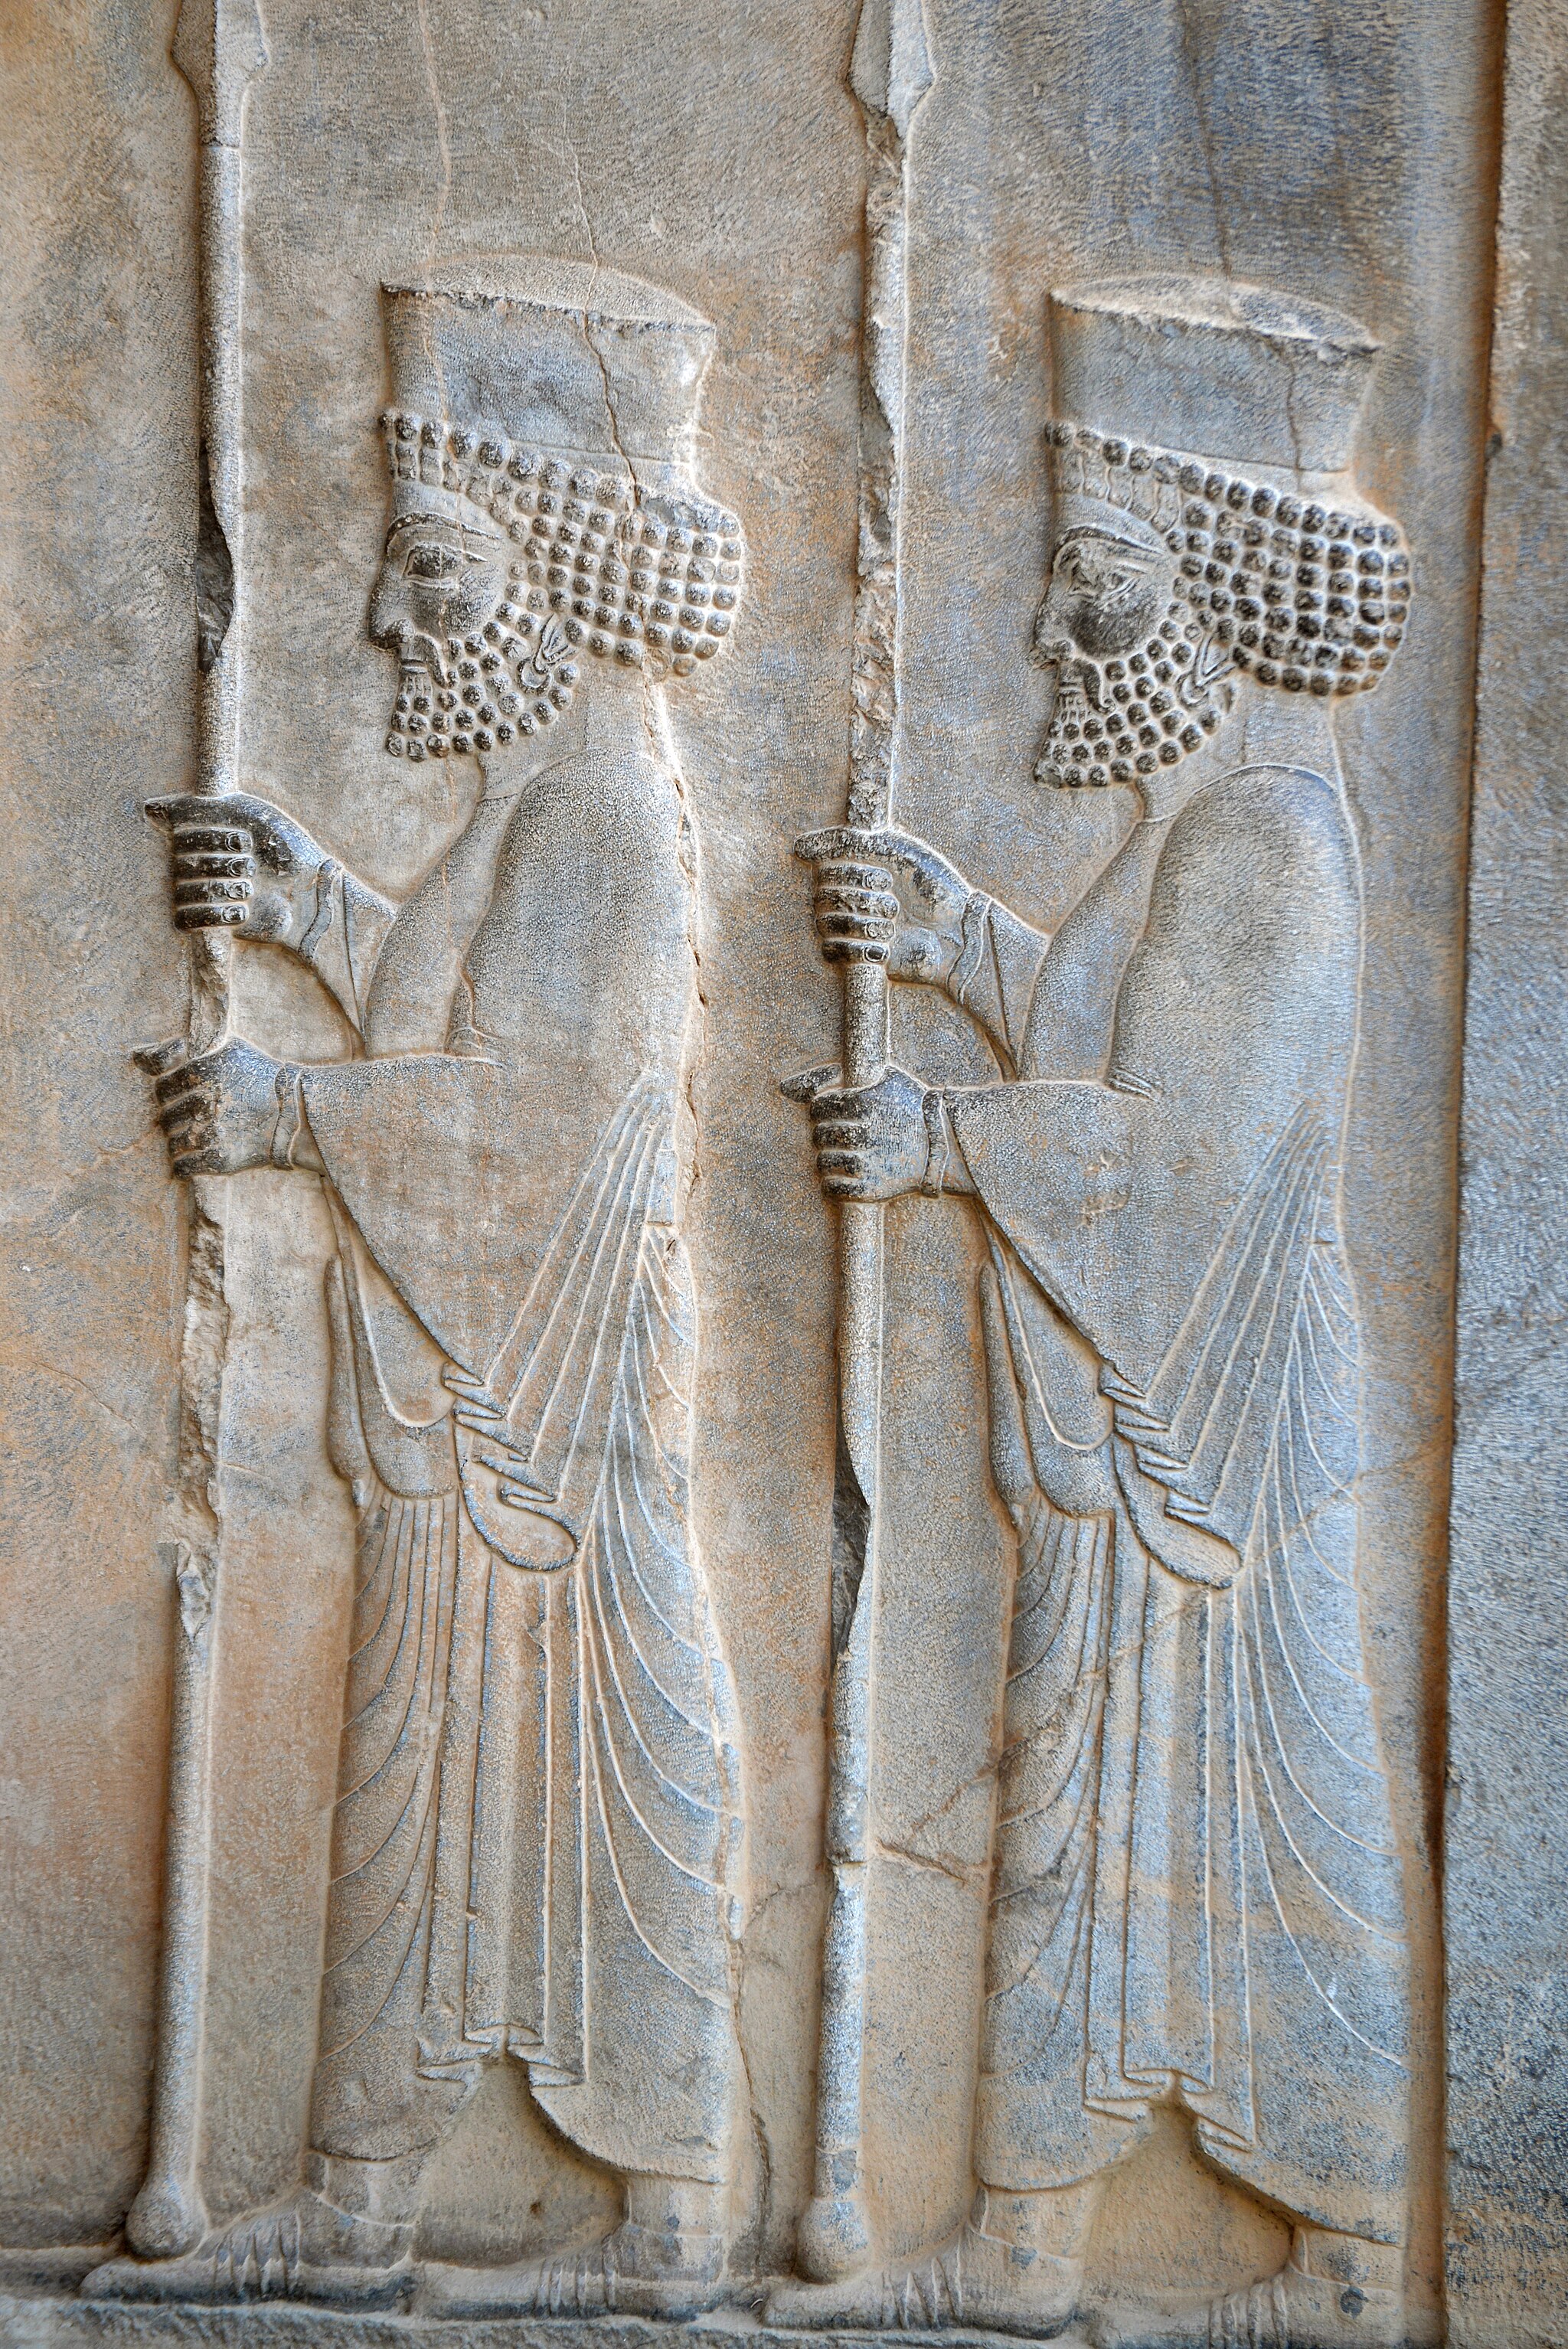
Title: Irnp022-Persepolis
Description: Iran in 2018 (photographed by Wojciech Kocot)
Date: 12 January 2018
Categories: Tomb of Artaxerxes III, Uploaded with pattypan, Self-published work, Reliefs of Achaemenid warriors in Persepolis, 2017 in Persepolis, Persepolis in 2017 (photographed by Wojciech Kocot)